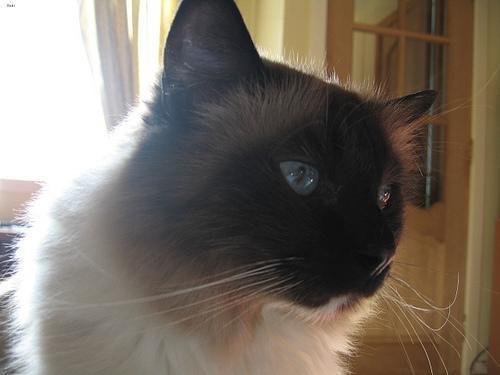
Birman